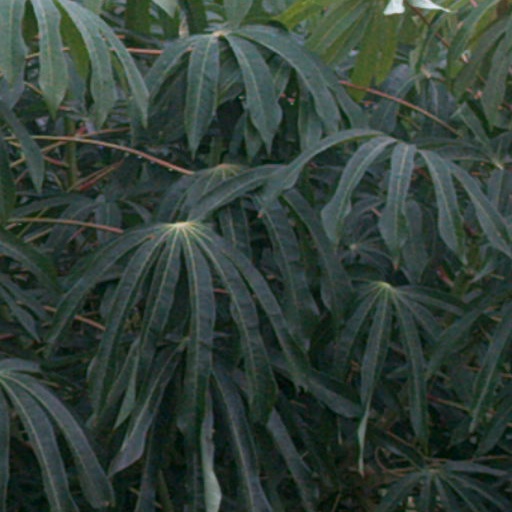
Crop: cassava